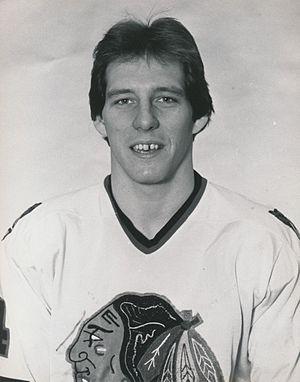
Alan William Secord, dit Al Secord, est un joueur professionnel canadien de hockey sur glace.